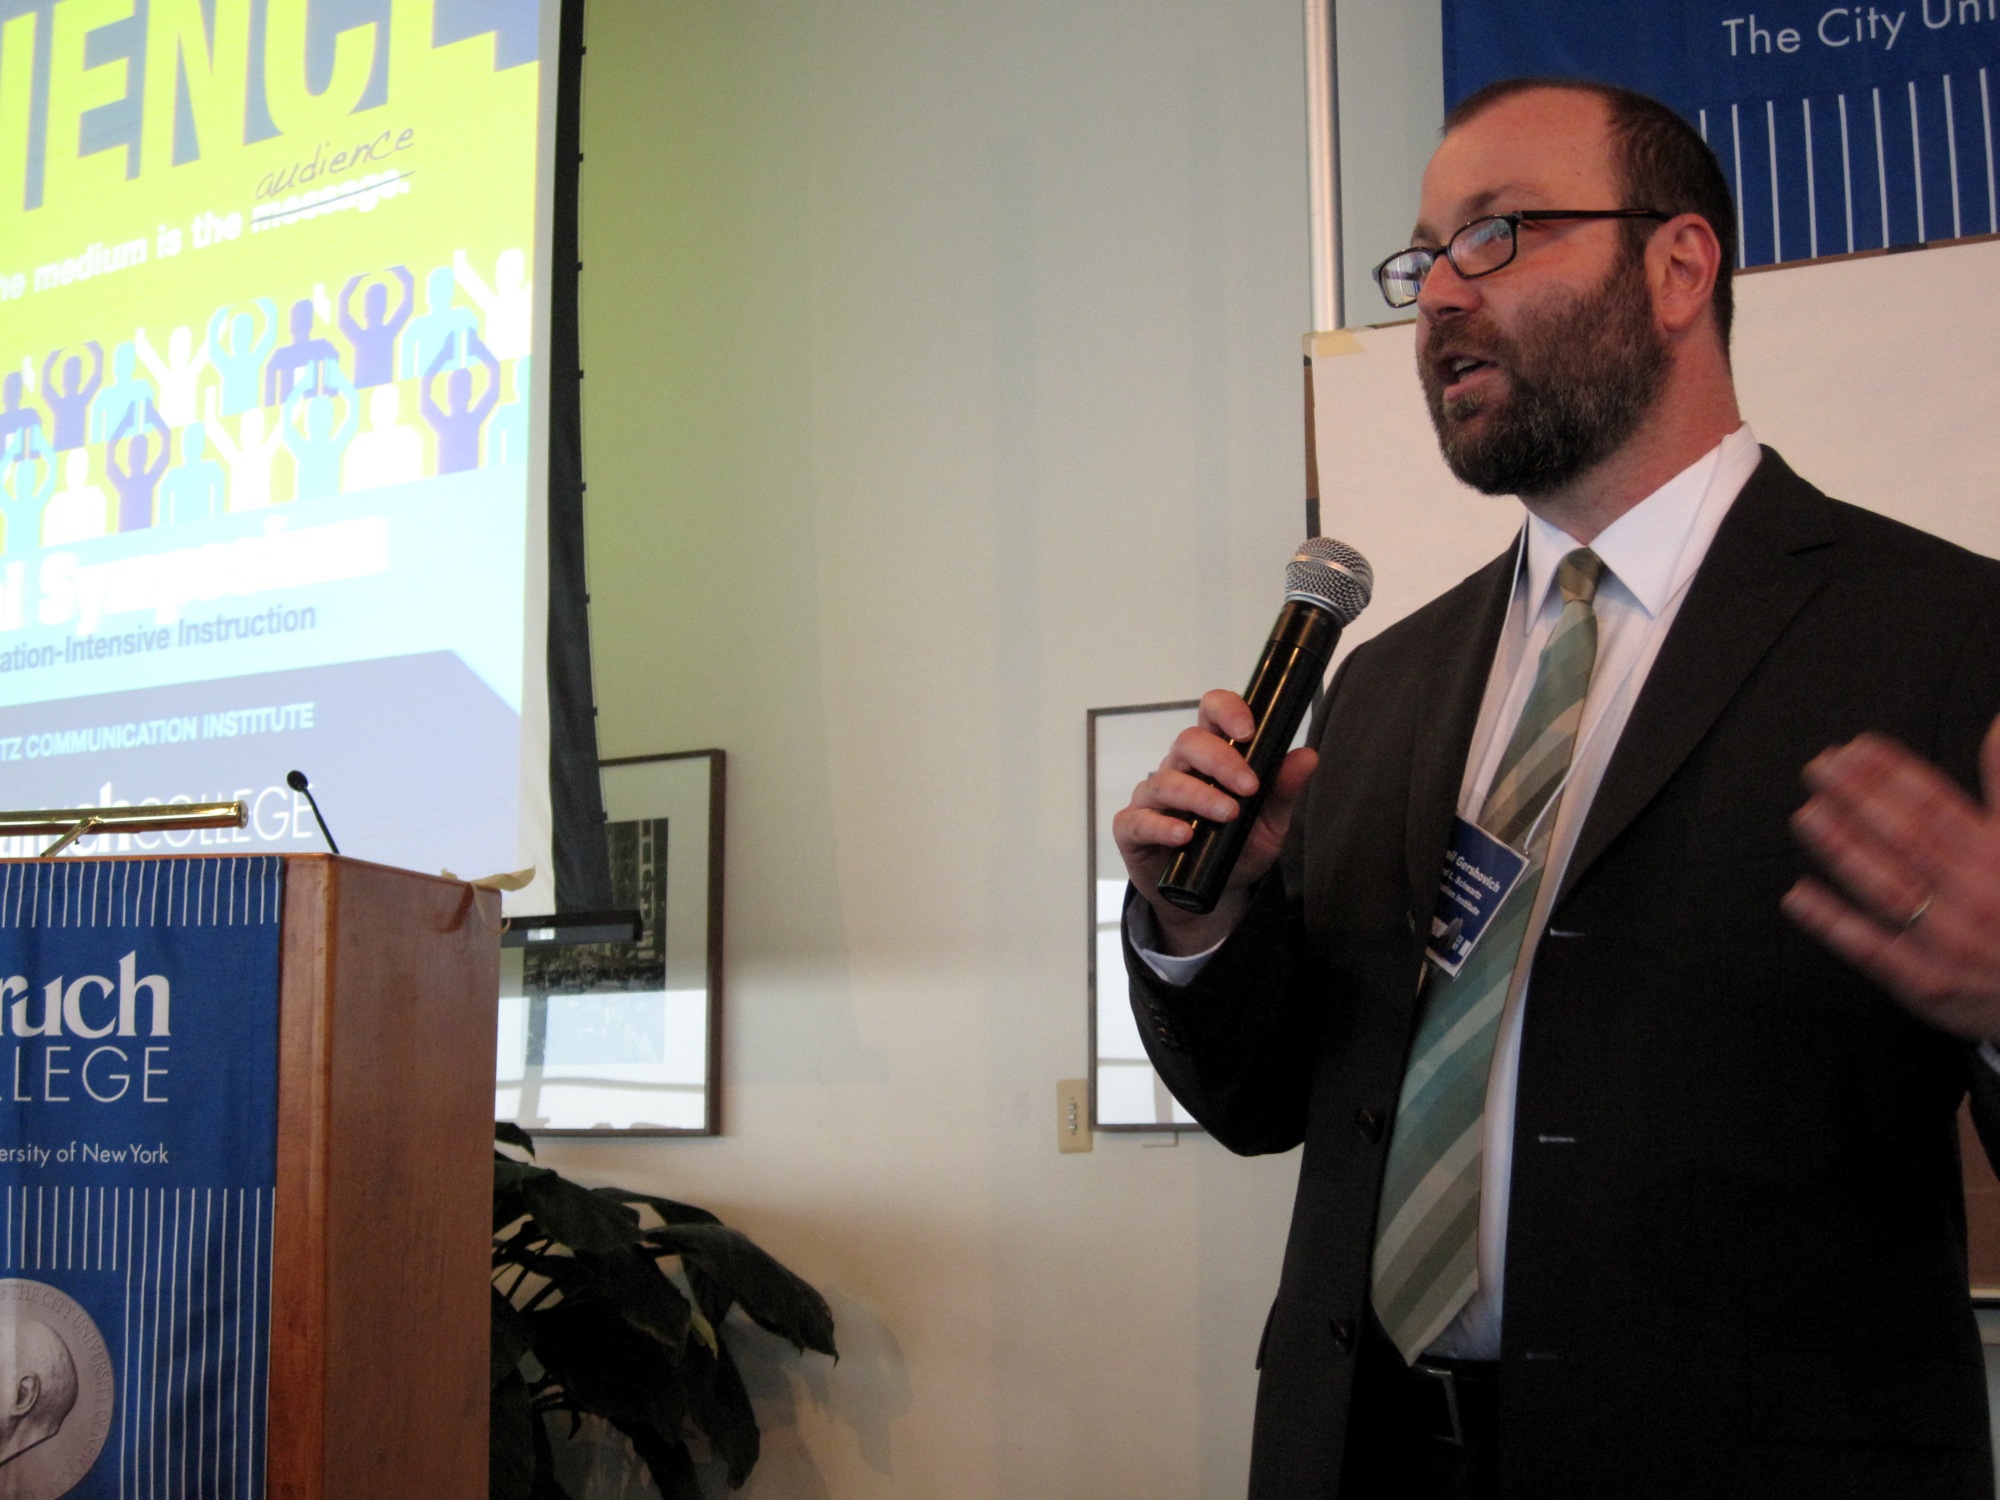
newyork, speech, blsci, public relations